Maintenance of way

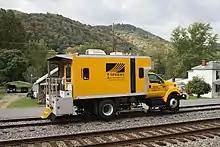
A hirail vehicle used by Sperry Rail Service to inspect tracks for defects

Robust inspections are key to a safe railroad and discovering flaws and wear in tracks early enough that they can be addressed before causing a derailment, or becoming so severe that the work must be done immediately, regardless of whether it is a convenient time to do so. This task is increasingly done using specialized train cars or vehicles that can check tracks for hidden defects, invisible to the human eye, surveying miles of track a day.